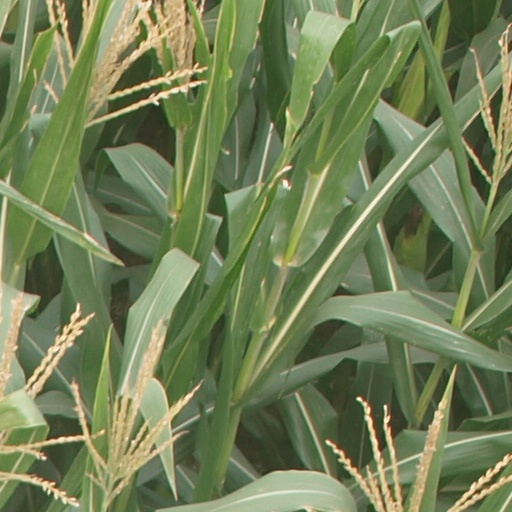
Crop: maize; corn